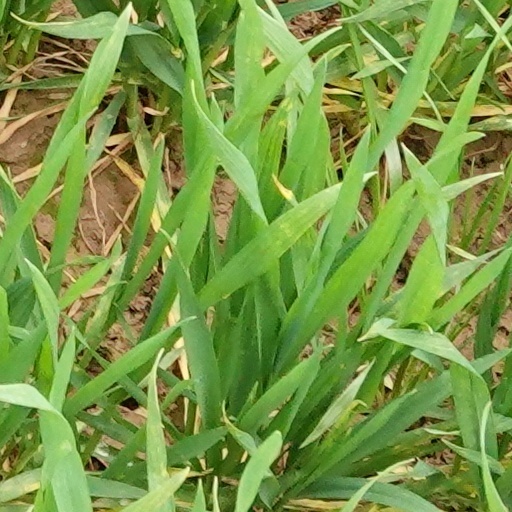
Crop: wheat